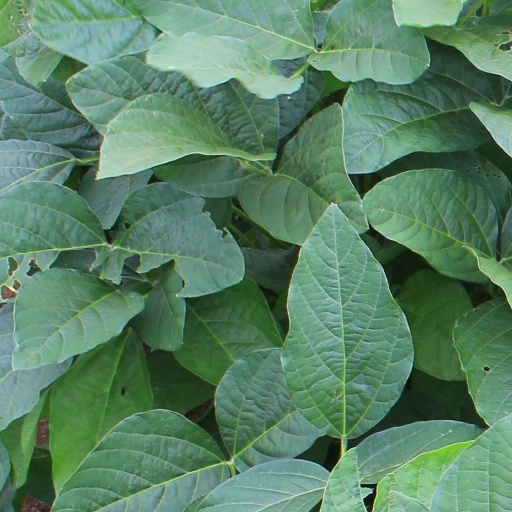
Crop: soybean